Josef Přibyl (wrestler)

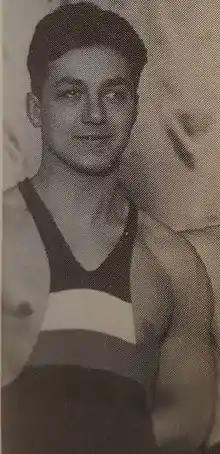
Josef Přibyl

Josef Přibyl (born 1 March 1904, date of death unknown) was a Czech wrestler. He competed in the men's Greco-Roman middleweight at the 1936 Summer Olympics.